Rukungiri

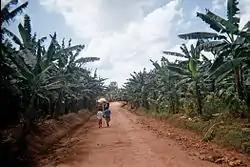
Road in Kisizi or Kisiizi, a community in the Rukungiri District of Uganda.

Rukungiri is a town in Rukungiri District of the Western Region of Uganda. It is the site of the district headquarters.